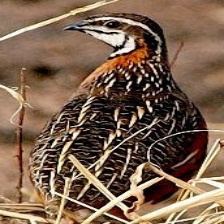
Species: HARLEQUIN QUAIL
Scientific name: COTURNIX DELEGORGUEI
ImageNet parent category: quail